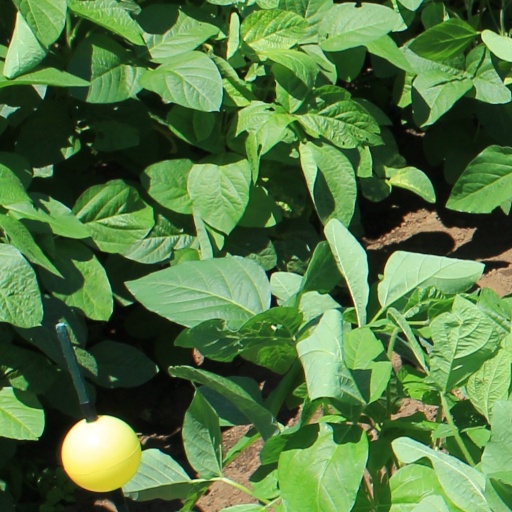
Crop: soybean